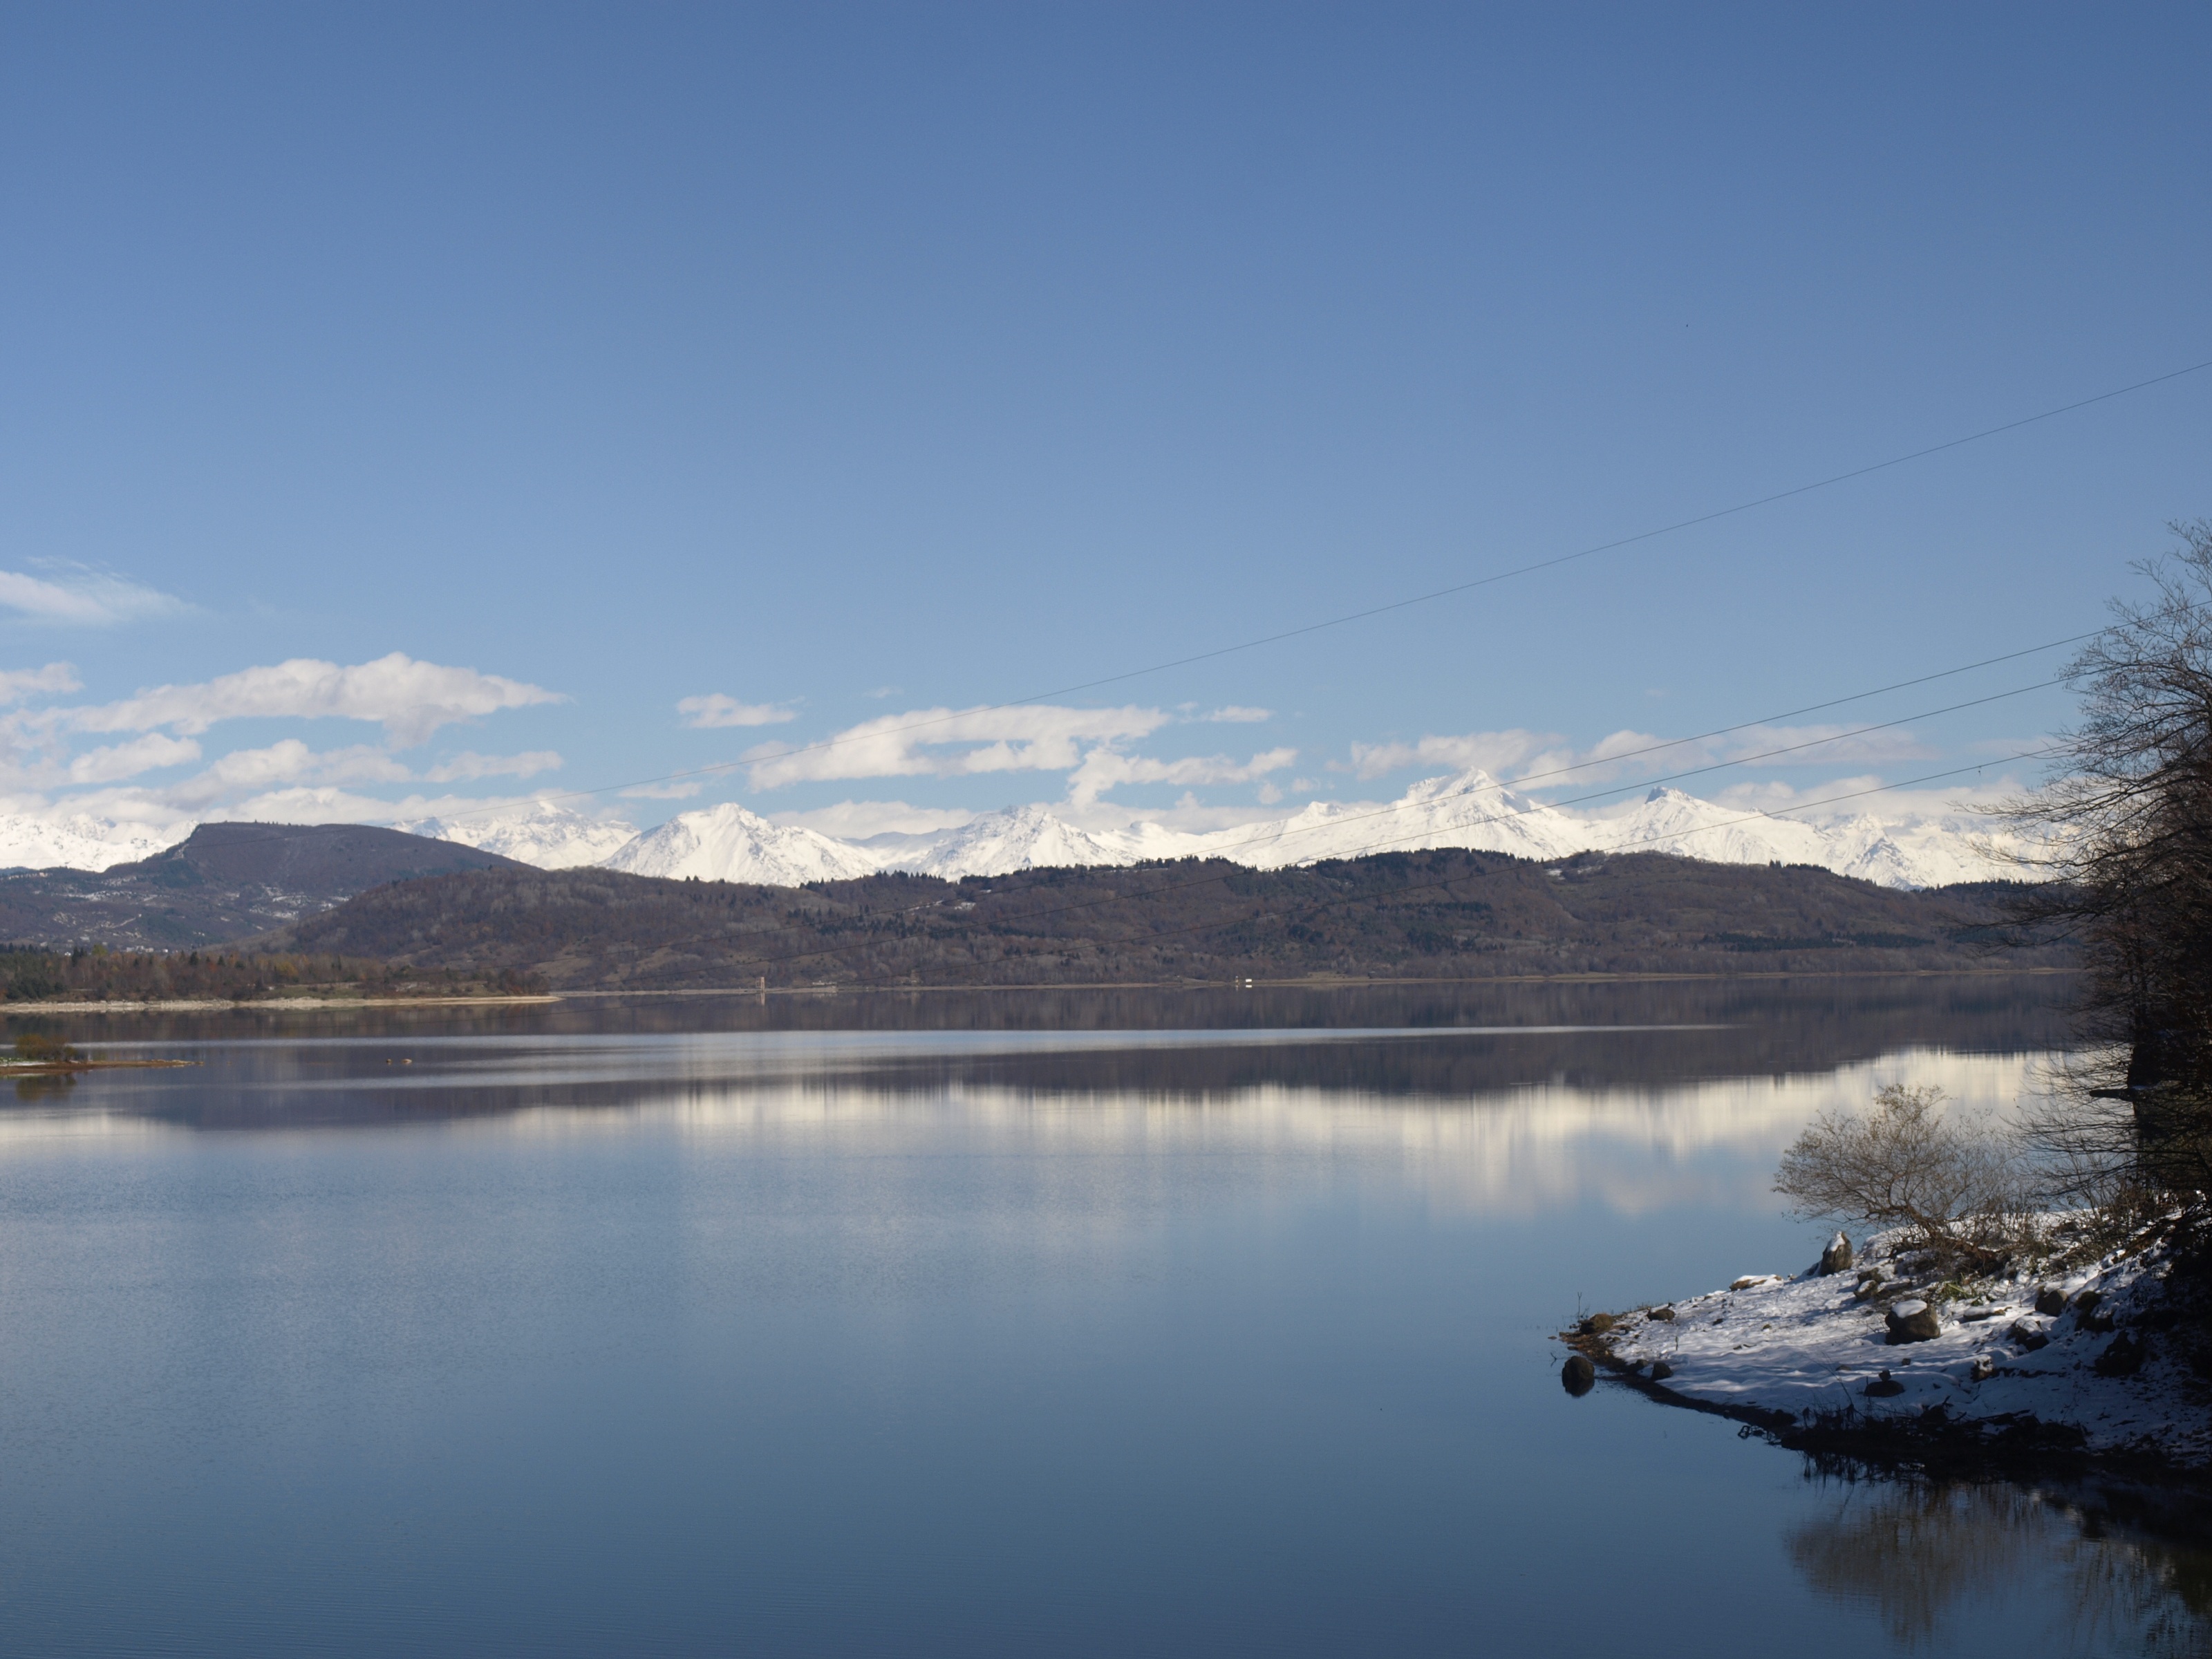
landscape, water, forest, wilderness, mountain, snow, winter, cloud, sky, white, morning, lake, river, mountain range, travel, dusk, reflection, autumn, island, blue, reservoir, body of water, trees, clouds, mountains, georgia, top, loch, crater lake, living nature, mountain pass, atmospheric phenomenon